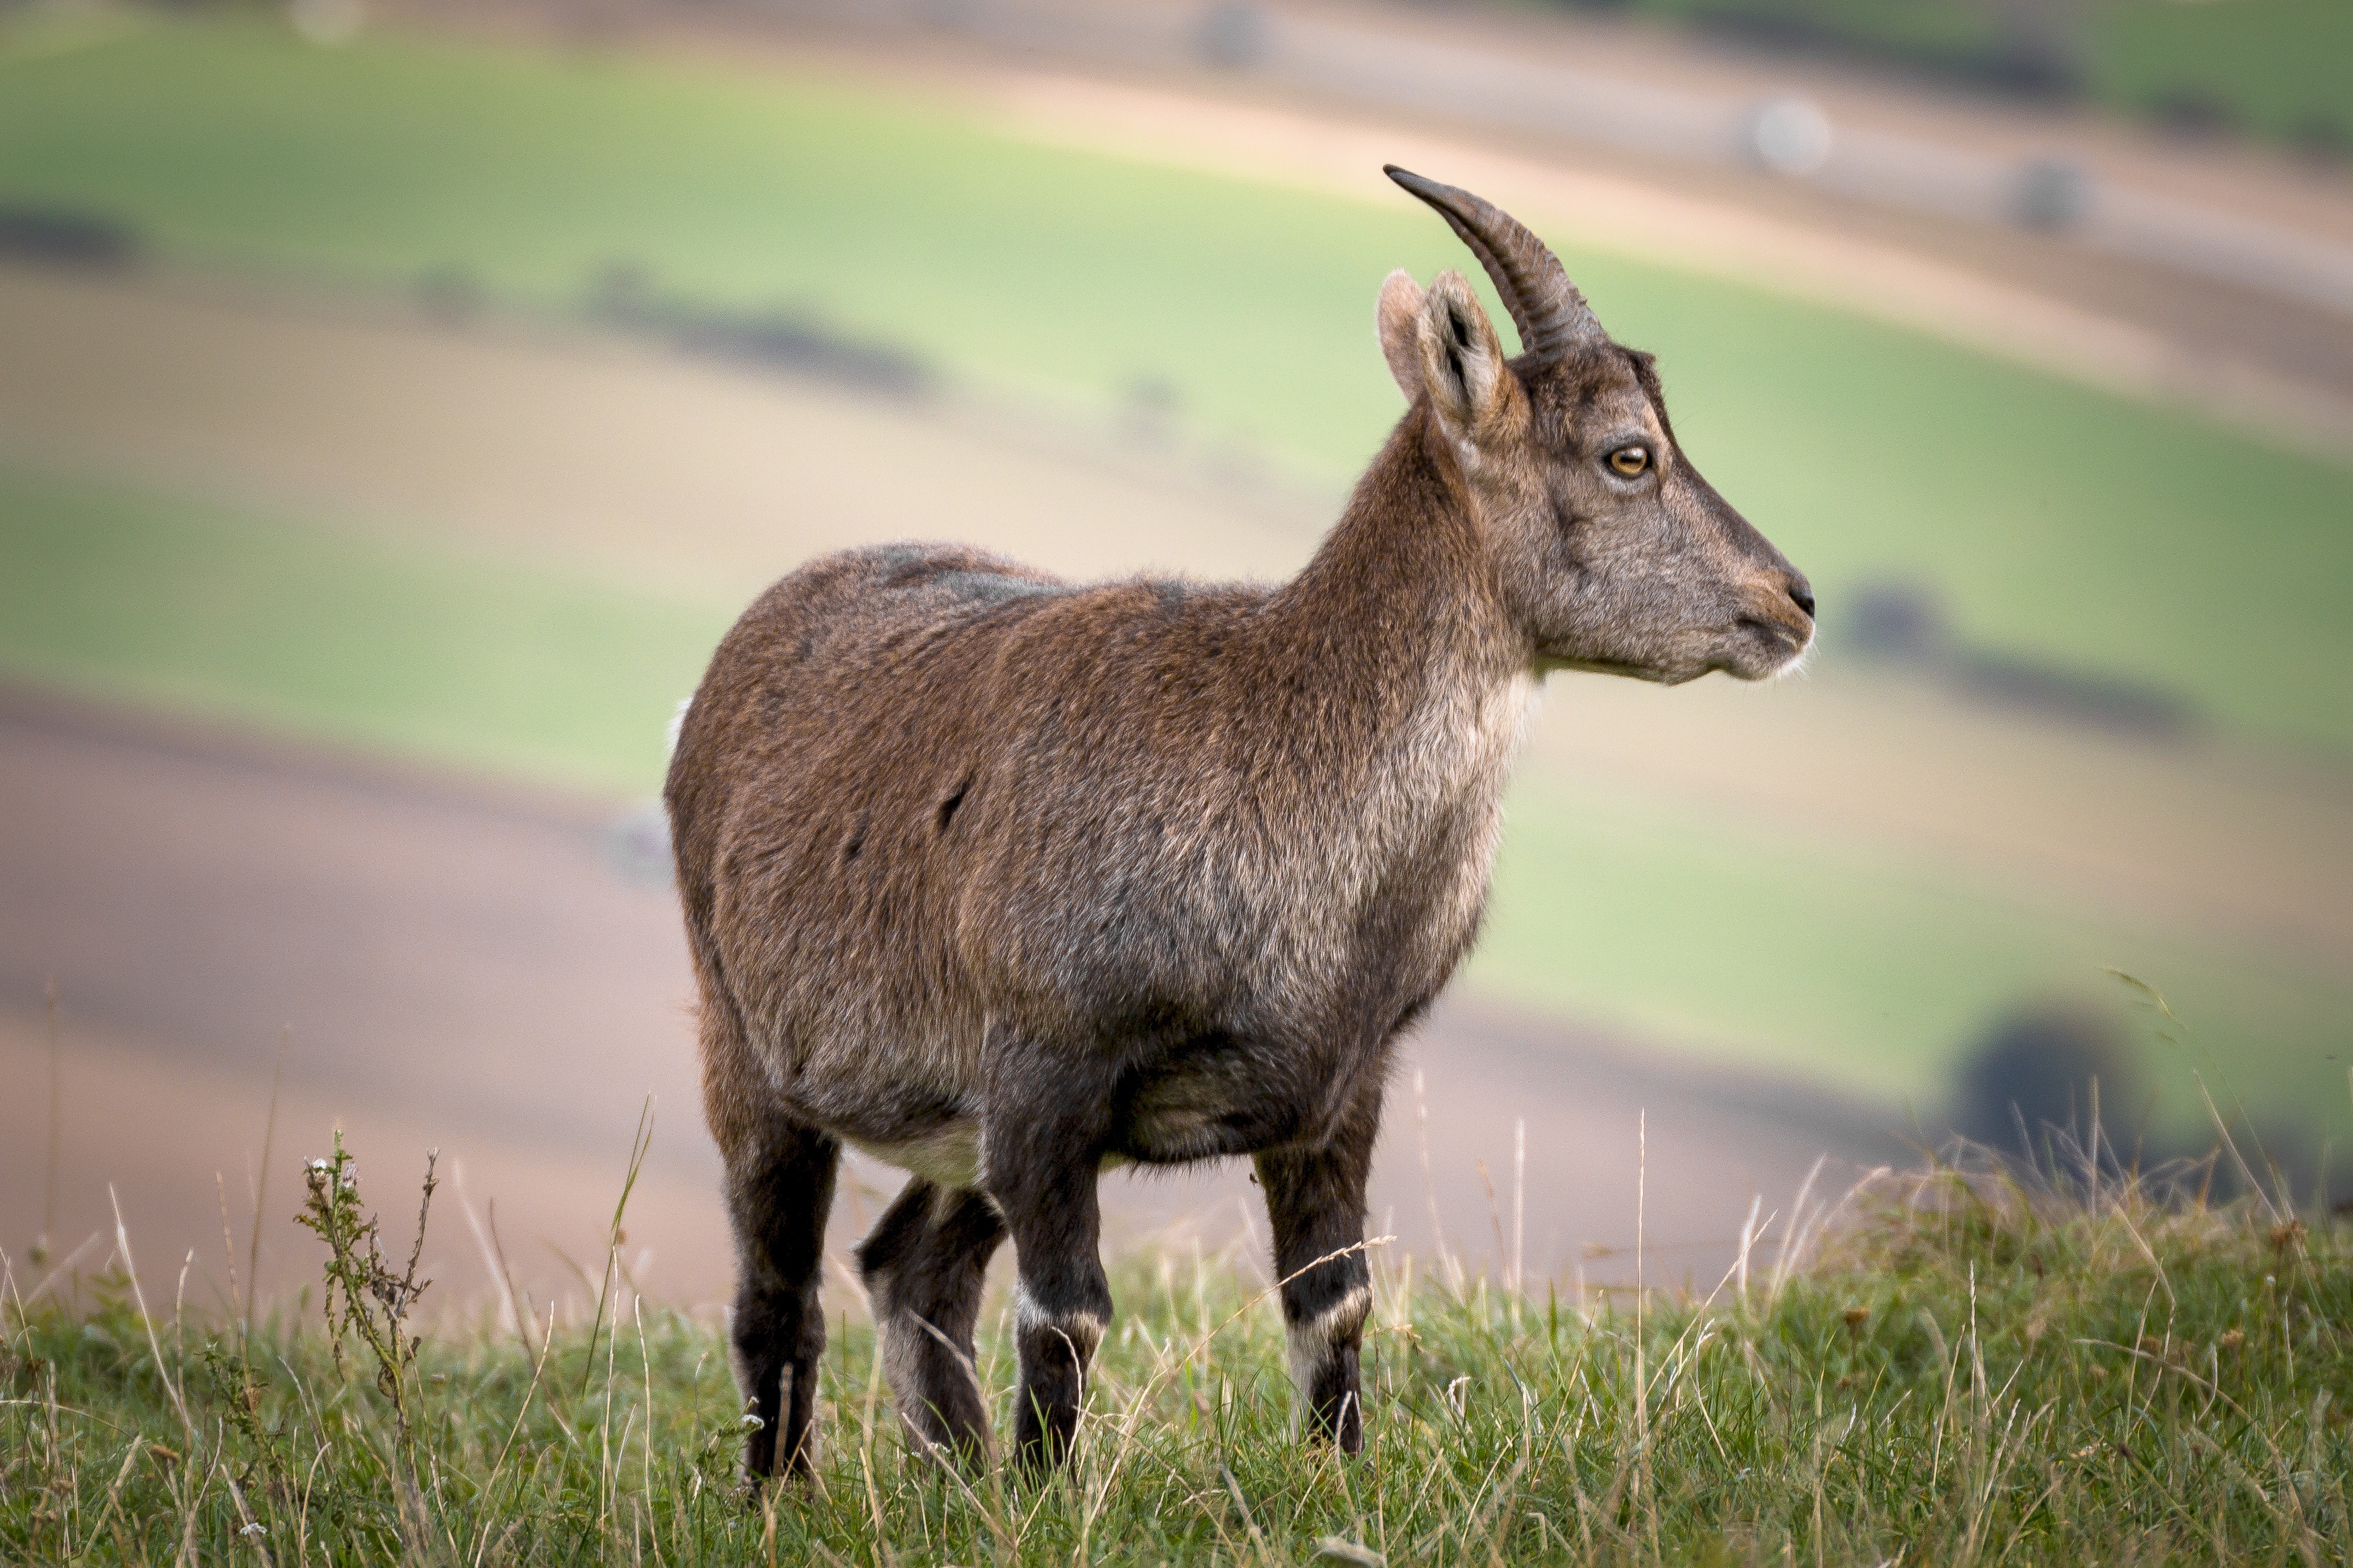
nature, grass, meadow, animal, wildlife, goat, horn, pasture, grazing, sheep, mammal, alpine, fauna, wild animal, goats, mountains, grassland, vertebrate, animal world, waterbuck, ibex, capricorn, chamois, white tailed deer